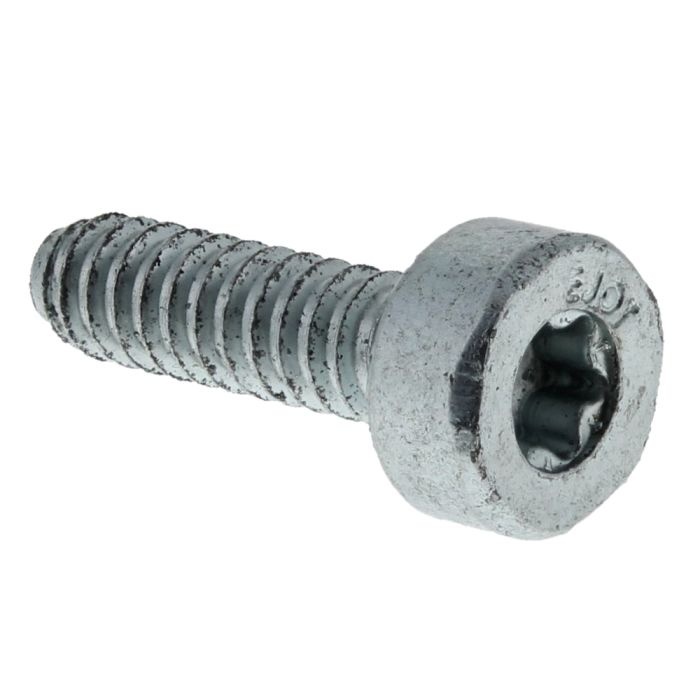
STIHL PAN HEAD SELF-TAPPING SCREW (9075 478 4085)
STIHL PAN HEAD SELF-TAPPING SCREW (9075 478 4085) Pan Head Self- Tapping Screw IS-D5x18 FITS SP 200, MS 171, MS 181, MS 181 C, MS 171, MS 181, MS 181 C, MS 271, MS 271 C, MS 291, MS 291 C, MS 271, MS 271 C, MS 291, MS 291 C, HS 45, MS 270, MS 270 C, MS 280, MS 280 C, MS 231, MS 231 C, MS 251, MS 251 C, MS 211, MS 211 C, SP 400, SP 450, MS 211, MS 211 C, HS 46, HS 46 C, HS 56 C, HS 46, HS 46 C, HS 56 C, MS 270, MS 270 C, MS 280, MS 280 C STIHL recommends using only STIHL Genuine replacement parts for the repair and maintenance of your STIHL equipment. We want every STIHL owner to have the best product performance possible, so if you are in need of STIHL repair or equipment maintenance, Stihl genuine parts are the way to go. PARTS Need spare parts for your motorcycle, mower or power equipment? We stock a wide range of parts for Australia’s leading brands like John Deere, STIHL, Suzuki, Walker Mowers, Bobcat Mowers, Royal Enfield, Masport, Rover, Segway Powersports and Rieju. Get in touch with us at info@mcmtrading.com.au
Brand: Stihl
Category: Hardware > Hardware Accessories > Hardware Fasteners > Screws > Self-Drilling Screws